Étienne Capoue

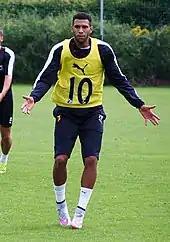
Capoue in training with Watford in 2015

He began his second season at Watford with four goals in his first six games, including the opening goal against Manchester United in a 3–1 win at Vicarage Road and another in a 4–2 comeback win against West Ham United.